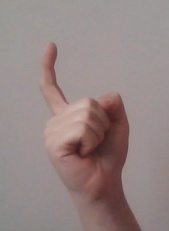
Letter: ra